SMS Hamburg

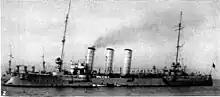
An unidentified member of the class

, ordered under the contract name "K", was laid down at the AG Vulcan shipyard in Stettin in August 1902. She was launched of 25 July 1903; at the ceremonies, the First Mayor of Hamburg, Johann Heinrich Burchard christened the ship after the city. A shipyard crew then transferred the unfinished vessel to Kiel for fitting-out. was the first member of her class to enter service, being commissioned on 8 March 1904. The naval command intended to send as an escort for , the yacht for Kaiser Wilhelm II, but delays during her sea trials prevented her from joining until June. She thereafter operated with the yacht for the following three months, beginning with a voyage from Kiel to Hamburg, where Wilhelm II embarked upon for a sailing regatta. The ships then began a cruise to Norway from 7 July to 9 August; upon the Kaiser's return to Germany, he observed the fleet maneuvers in late August and early September aboard , with accompanying him.